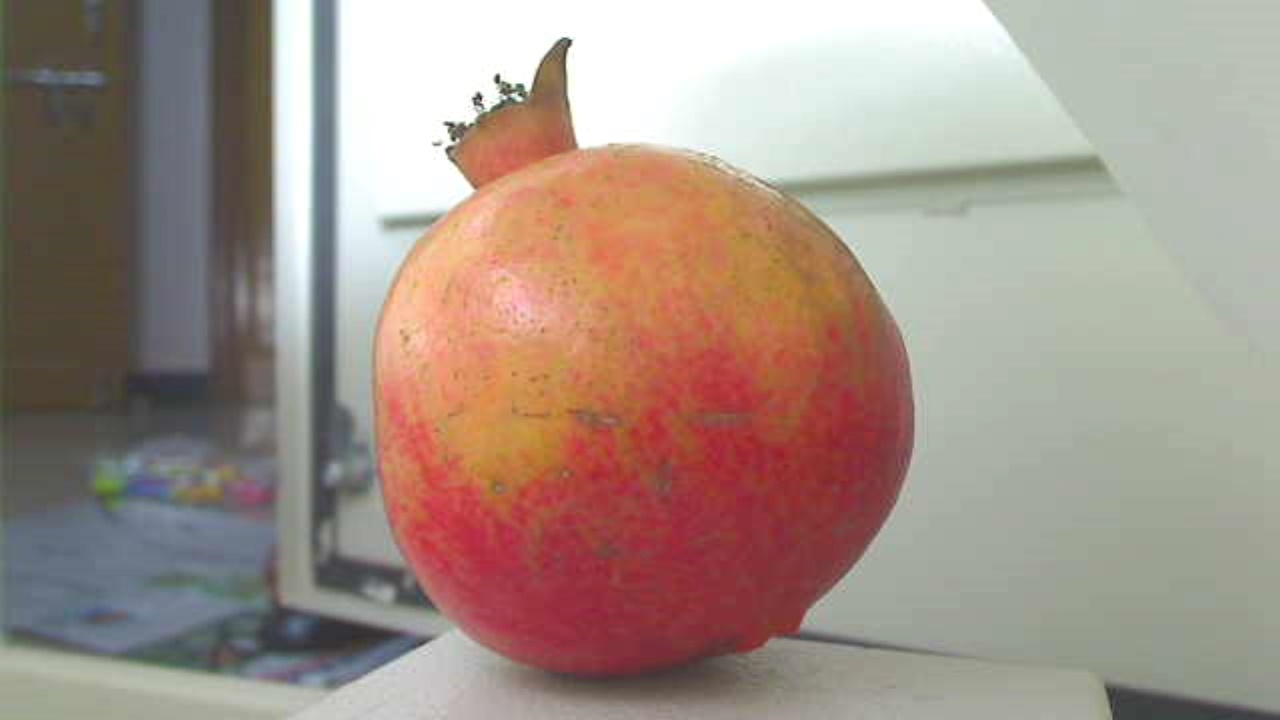
Grade: grade-2
Quality: quality-1